Lancaster County, Pennsylvania

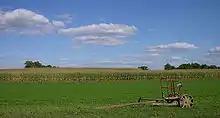
A Lancaster County farm with a horse-drawn farm implement near a corn field

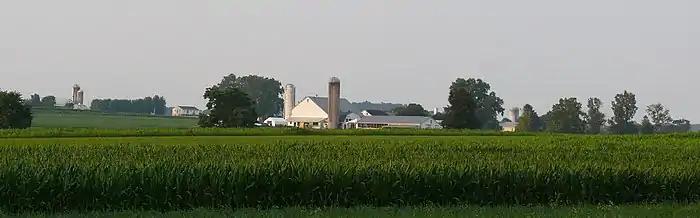
Amish dairy farms in Lancaster County

In 2021, the county had a per capita personal income (PCPI) of $61,547, 96% of the national average. This reflects a growth of 5.7% from the prior year, versus a 7.3% growth for the nation as a whole. The county poverty rate was 8.8% compared to a national rate of 11.6%.